History of Suresnes

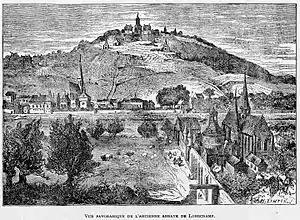
Engraving by Edmond Morin showing the ruins of Longchamp Abbey, with Suresnes and the Calvary of Mont Valérien in the background, before its conversion into a fortress.

There are no architectural references to the 10th-century chapel. It is possible that the passage under the authority of Saint-Germain-des-Prés led to the construction of a larger building and that, in the 12th century, the chapel became a church in the Gothic style. It was damaged during the Hundred Years' War and destroyed in 1590 by the Huguenots during the Wars of Religion, but certain architectural elements were preserved, giving the renovated building a heterogeneous style. The church was demolished in 1905-1906.